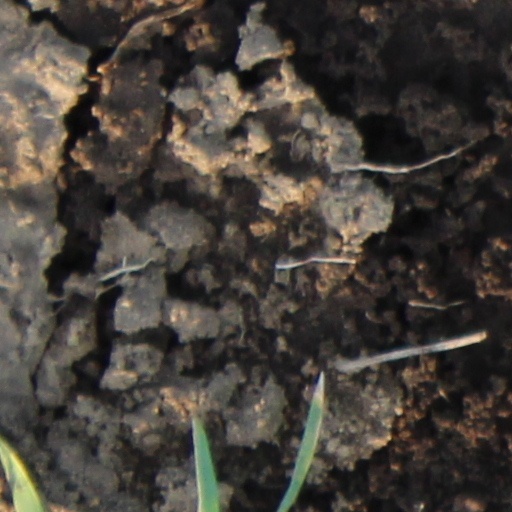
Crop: wheat